Tzeltal people

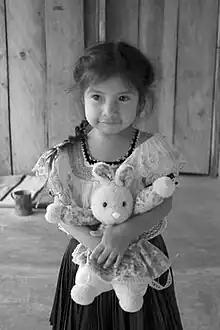
Tzeltal girl from Amatenango

The Tzeltal call themselves Winik atel, which means "Working Men" in their language, or as the “batzil’op” or “those of the original word” referring to the Mayan oral tradition. They are largest Indigenous ethnicity with 278,577 people aged five years of age or more in the state of Chiapas who speak the language according to the 2000 census and an estimated 500,000 total, representing 34.41% of the total Indigenous population of Chiapas. They are followed by the closely related Tzotzil Maya who also live in the Los Altos region near San Cristóbal. The traditional territory of the Tzeltal is to the northeast and southeast of San Cristóbal in the municipalities of San Juan Cancuc, Chanal, Oxchuc, Tenejapa, Altamirano, Sitalá, Socoltenango, Yajalón, Chilón, Ocosingo, Amatenango del Valle and Aguacatenango . Tzeltal territory is bordered by that of the Tzotzils to the west, the Ch'ols to the north and north east and the Tojolabal to the southeast. The Tzetals in the main concentration distinguish themselves more against “Ladinos” (Spanish speakers, usually of mixed race) and from those Indigenous in the more rural areas. This is mostly due to a history of socioeconomic oppression and conflict with colonial, then later state and federal authorities. However, many Tzeltal practices have survived to the present day because of this group’s large number vis-à-vis the Spanish and Ladinos, giving it a certain amount of power to resist acculturation to European culture.